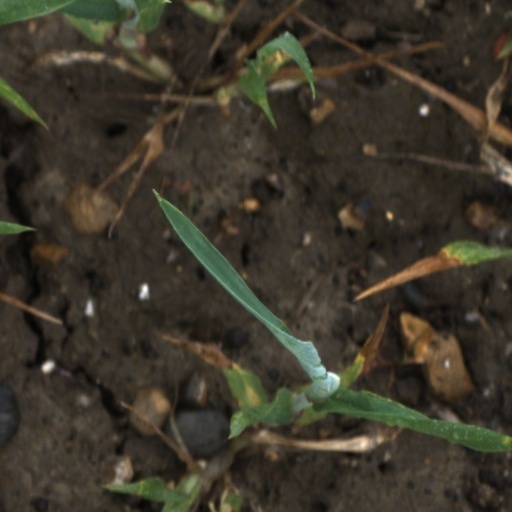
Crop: wheat